Ana Navarro

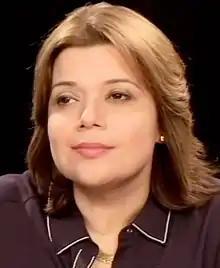
Navarro in 2016

Navarro supported Jeb Bush's 2016 presidential campaign. In October 2016, she made headlines when she strongly criticized Republican presidential nominee Donald Trump on CNN after the Donald Trump and Billy Bush recording surfaced, and called for party leaders to disown Trump. She also harshly criticized Trump's comments about immigrants, labeling him a racist. Navarro has been labeled a "Never Trumper." She voted for Democratic presidential nominee Hillary Clinton, stating that she decided to do so after seeing how close the race in Florida had become.